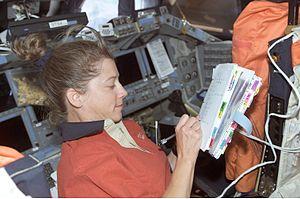
Pamela Ann Melroy est un pilote d'essais militaire et une astronaute américaine qui a effectué trois missions à bord de la navette spatiale américaine d'abord en tant que pilote puis en tant que commandant. Elle a quitté le corps des astronautes et la NASA en août 2009 pour travailler à l'agence de recherche militaire de la DARPA. Elle est l'une des deux seules femmes à avoir commandé une mission de la navette spatiale américaine.